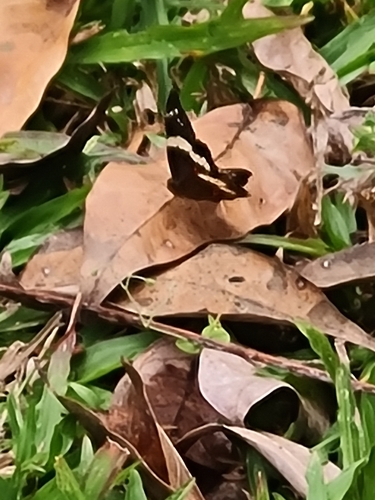
Scientific name: Anartia fatima
Common name: Banded peacock
Family: Nymphalidae
Order: Lepidoptera
Pollinator type: Primary pollinator
Habitat: Open areas and gardens
Geographic range: South America
Conservation status: Least Concern